Whitechapel

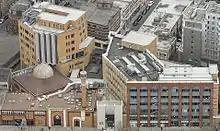
The East London Mosque was one of the first in Britain to be allowed to use loudspeakers to broadcast the adhan.

Whitechapel remained poor through the first half of the 20th century, though somewhat less desperately so. It suffered great damage from enemy bombers during the Blitz, and from the subsequent German V-weapon attacks. The parish church, St Mary Matfelon, was badly damaged in a raid on 29 December 1940, a raid so damaging that it caused the Second Great Fire of London.